Scooby-Doo 2: Monsters Unleashed

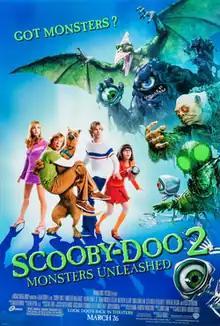
Theatrical release poster

Scooby-Doo 2: Monsters Unleashed is a 2004 American mystery adventure comedy horror film based on the animated franchise "Scooby-Doo". The second installment in the "Scooby-Doo" live-action film series and a sequel to "Scooby-Doo" (2002), it was directed by Raja Gosnell, from a screenplay written by James Gunn, and stars Freddie Prinze Jr., Sarah Michelle Gellar, Linda Cardellini, Matthew Lillard, Seth Green, Tim Blake Nelson, Peter Boyle and Alicia Silverstone, with Neil Fanning reprising his role as the voice of Scooby-Doo.